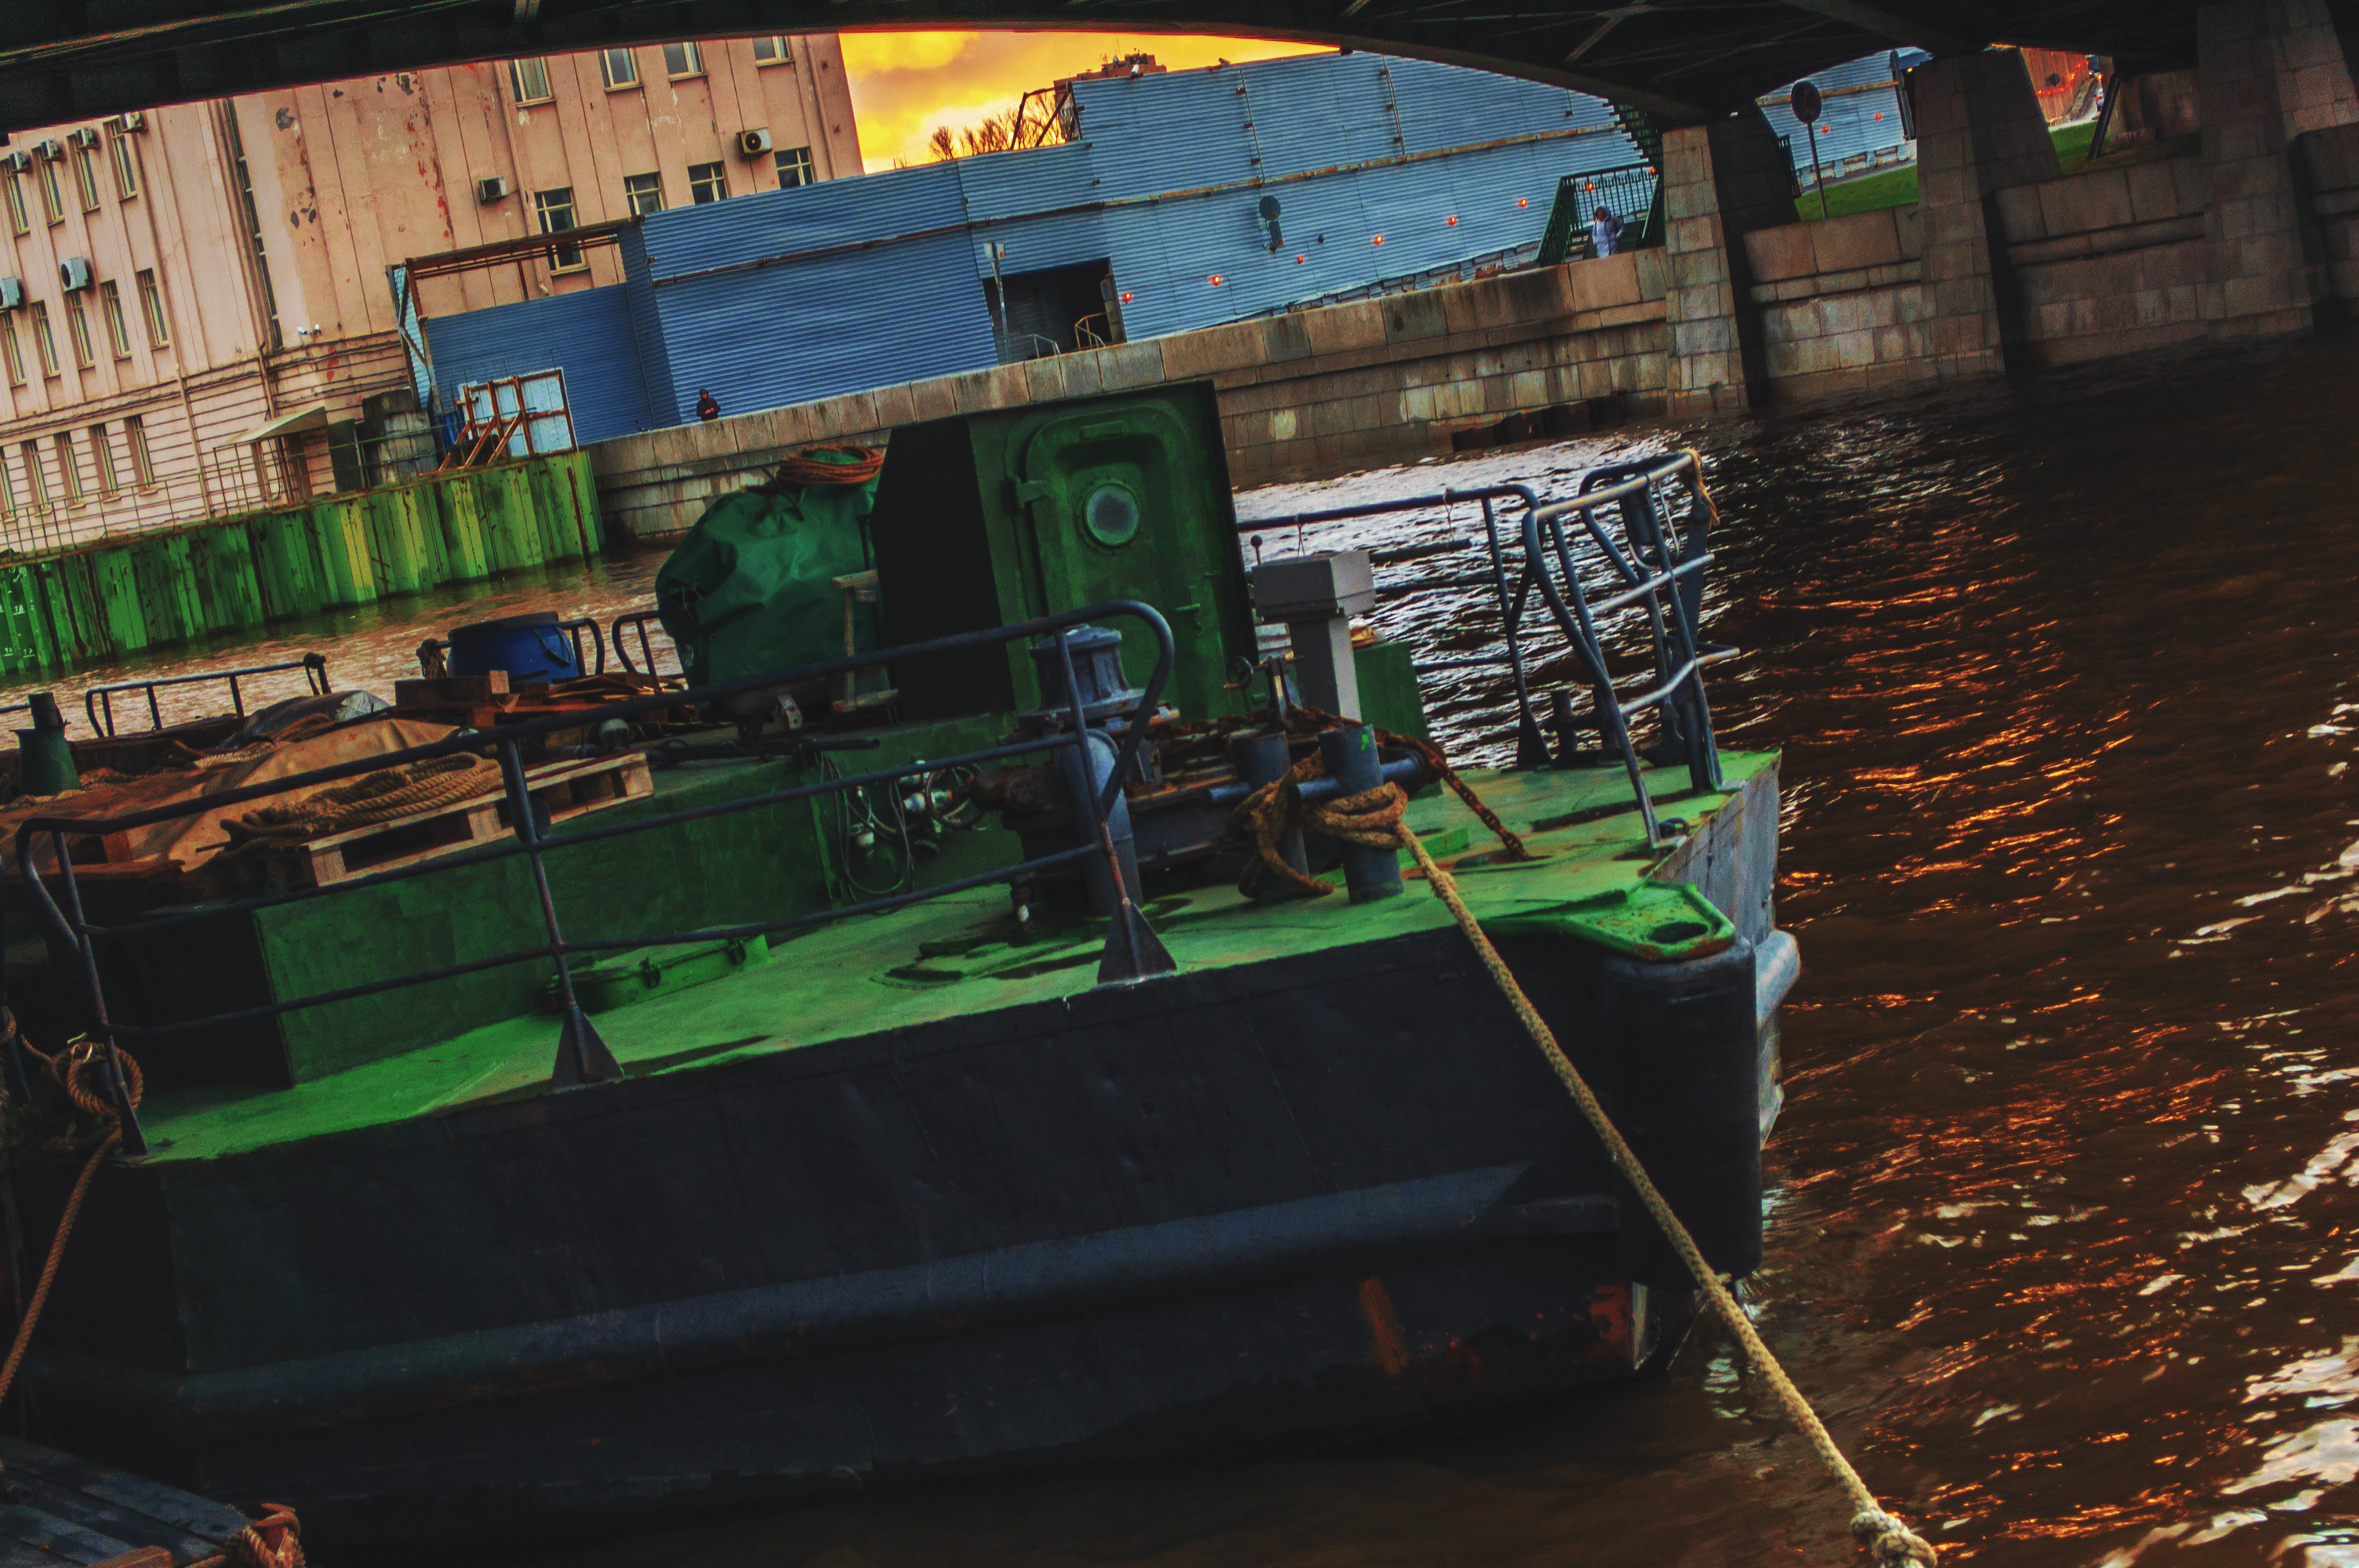
images, water, naval architecture, building, urban design, watercraft, leisure, city, machine, facade, darkness, midnight, night, mixed use, water transportation, street, evening, reflection, metal, channel, visual arts